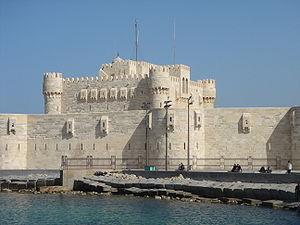
Robert Murray McCheyne, né le 21 mai 1813, a été pasteur de l'Église d'Écosse de 1835 à sa mort, le 25 mars 1843. Auteur de poèmes et de nombreuses lettres, il eut une grande influence, en tant que prédicateur, sur le renouveau de la ferveur religieuse en Écosse, et fut membre d'une délégation de quatre pasteurs envoyés à Jérusalem pour enquêter sur les Juifs. Son décès avant le schisme de 1843 lui permit de jouir d'une excellente réputation tout aussi bien dans l'Église d'Écosse que dans la Free Church of Scotland, et sa biographie fut une lecture conseillée à de multiples reprises par les pasteurs écossais.